History of the Doge's Palace in Venice

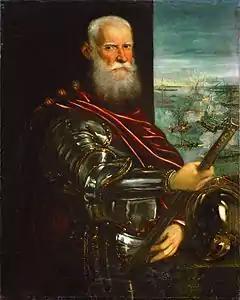
Sebastiano Venier

After the aforementioned renovations and as a result of the many wars fought by the Serenissima, the coffers of the state were in a very bad condition, and it was therefore resolved that the facade facing the Piazzetta should no longer be renovated, under penalty of a fine. Between 1404 and 1422 this promulgation was respected, and apart from minor renovations (enlargement of the office of the Old Auditors and construction of a stone staircase connected to the Hall of the Great Council) no other work was done. However, Tommaso Mocenigo proposed to renovate the bound facade, risking a fine of 1,000 ducats, but managing to convince the Great Council by arguing that such renovation was necessary for the decorum of the city, since that wing was very old. After the doge had paid the fine, it was decided in the Great Council on September 27, 1422 to renovate the oldest wing.